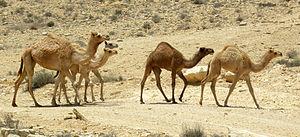
Le dromadaire, ou chameau d'Arabie, est une espèce de chameau, mammifère artiodactyle de la famille des camélidés. Pour cette raison, qualifier un dromadaire de « chameau » n'est pas erroné mais juste moins précis ; les espèces nommées couramment « chameau » présentent deux bosses, alors que le dromadaire n'en possède qu'une seule. Le terme dromadaire est tiré du grec dromeus qui signifie « coureur ».